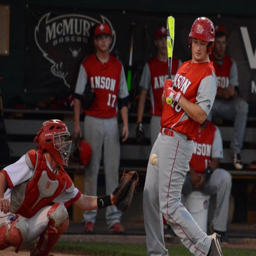
person is hit by a pitch